Sarah N. Randolph

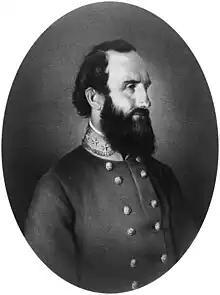
General Thomas J. "Stonewall" Jackson

Her work, "The Lord Will Provide", was published in 1872. She also wrote "The Life of General Thomas J. Jackson", who was also known as Stonewall Jackson. It was published in 1876. She found southern figures of the American Civil War "no less loved, no less honored, and no less brilliant … [Robert E.] Lee and [Stonewall] Jackson" than George Washington. In 1877, her work, "Mrs. Thomas Mann Randolph," was published in "Worthy Women of Our First Century", which was edited by Mrs. O. J. Wister and Agnes Irwin. "The Kentucky Resolutions in a New Light" was published in "The Nation" on May 5, 1887.